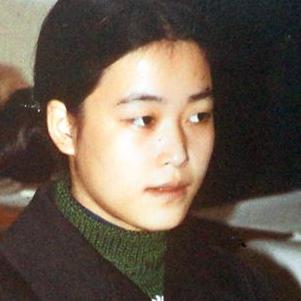
Age: 17